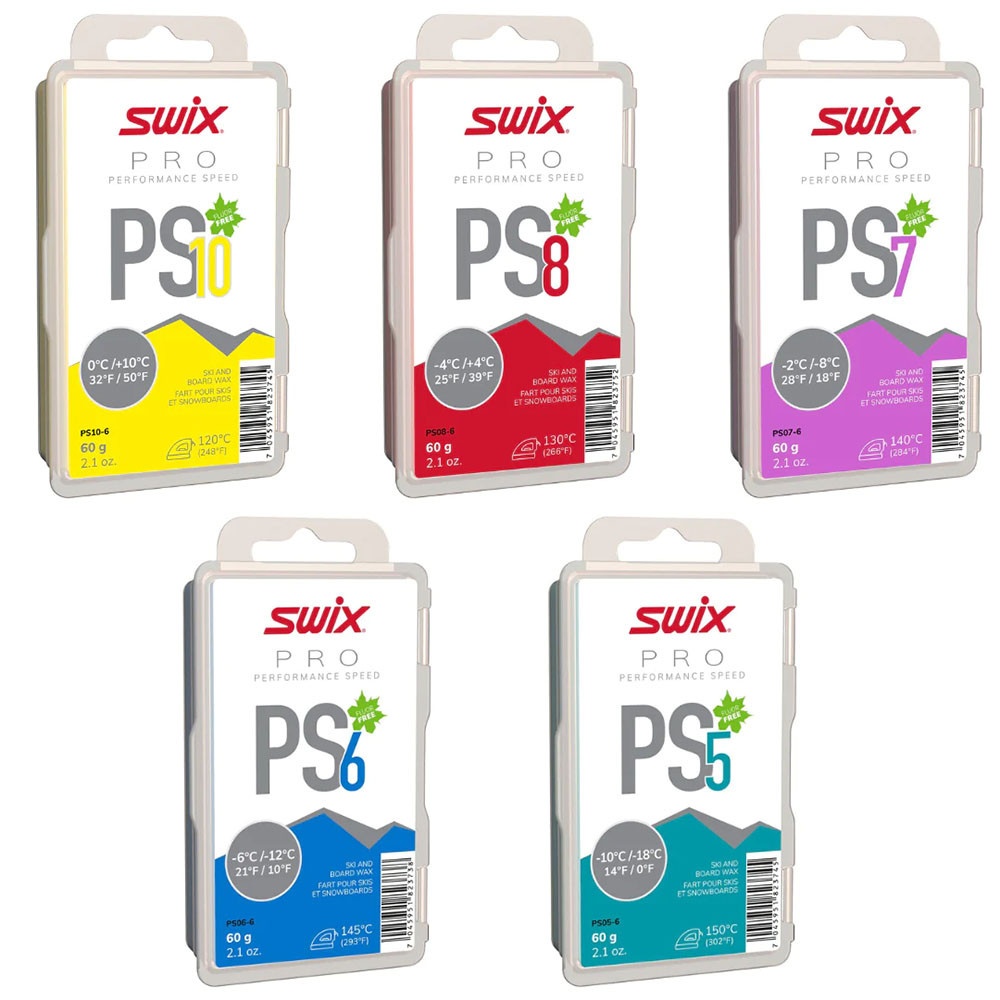
Swix PS Wax Bundle 60G - Performance Speed
Be prepared for any condition that the mountain throws at you this year with the Swix Performance Speed Wax Bundle . This bundle includes 5 waxes for different temperature variations to make sure that you are the fastest you can be on the hill. This bundle is the perfect gift for beginner waxers looking to build up their wax selection or those who know and love the Swix PS lineup. Fluoro-free ski wax Replaces the CH Swix Wax Line Full Product Line of Wax Includes: PS10: 0°C to 10°C (32°F to 50°F) - 60g PS8: -4°C to 4°C (25°F to 39°F) - 60g PS7: -2°C to -8°C (28°F to 18°F) - 60g PS6 : -6°C to -12°C (21°F to 10°F) - 60g PS5 : -10°C to -18°C (14°F to 0°F) - 60g
Brand: Swix
Category: Sporting Goods > Outdoor Recreation > Winter Sports & Activities > Skiing & Snowboarding > Ski & Snowboard Wax > Ski & Snowboard Glide Wax